Roller Coaster (Great Yarmouth Pleasure Beach)

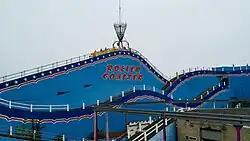
Roller Coaster in August 2020

Roller Coaster – also known as Scenic Railway or The Scenic – is a wooden roller coaster at Great Yarmouth Pleasure Beach, Great Yarmouth, UK. The ride was built at the park in 1932 and has been operational since. It is one of only two scenic railways still in operation in the UK (the other being the Scenic Railway at Dreamland Amusement Park, Margate) and one of only seven in the world. In common with most scenic railways, an operator rides the car. Traditionally referred to as a 'brakesperson’, the operator applies brakes on the car to control its speed and to stop it at the end of the ride, as there are no brakes on the track. It is the second tallest and second fastest wooden roller coaster in the UK. It is also a Grade II listed building.